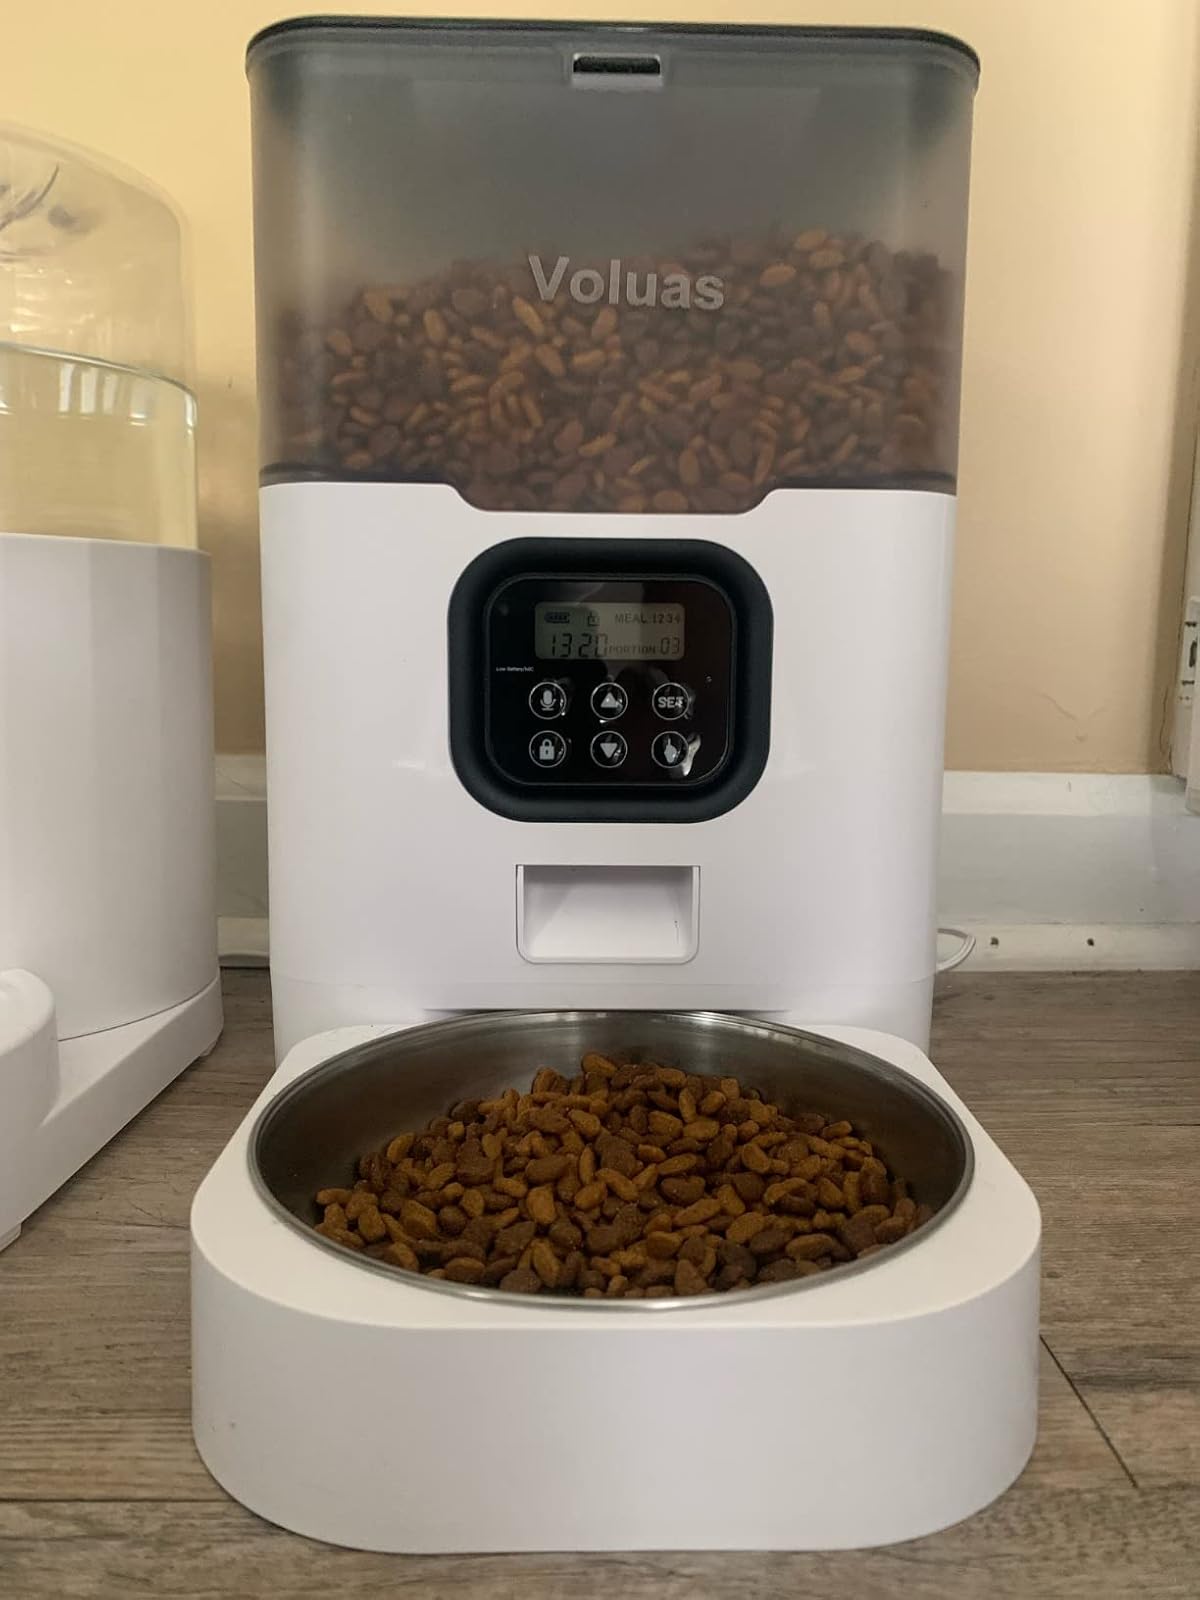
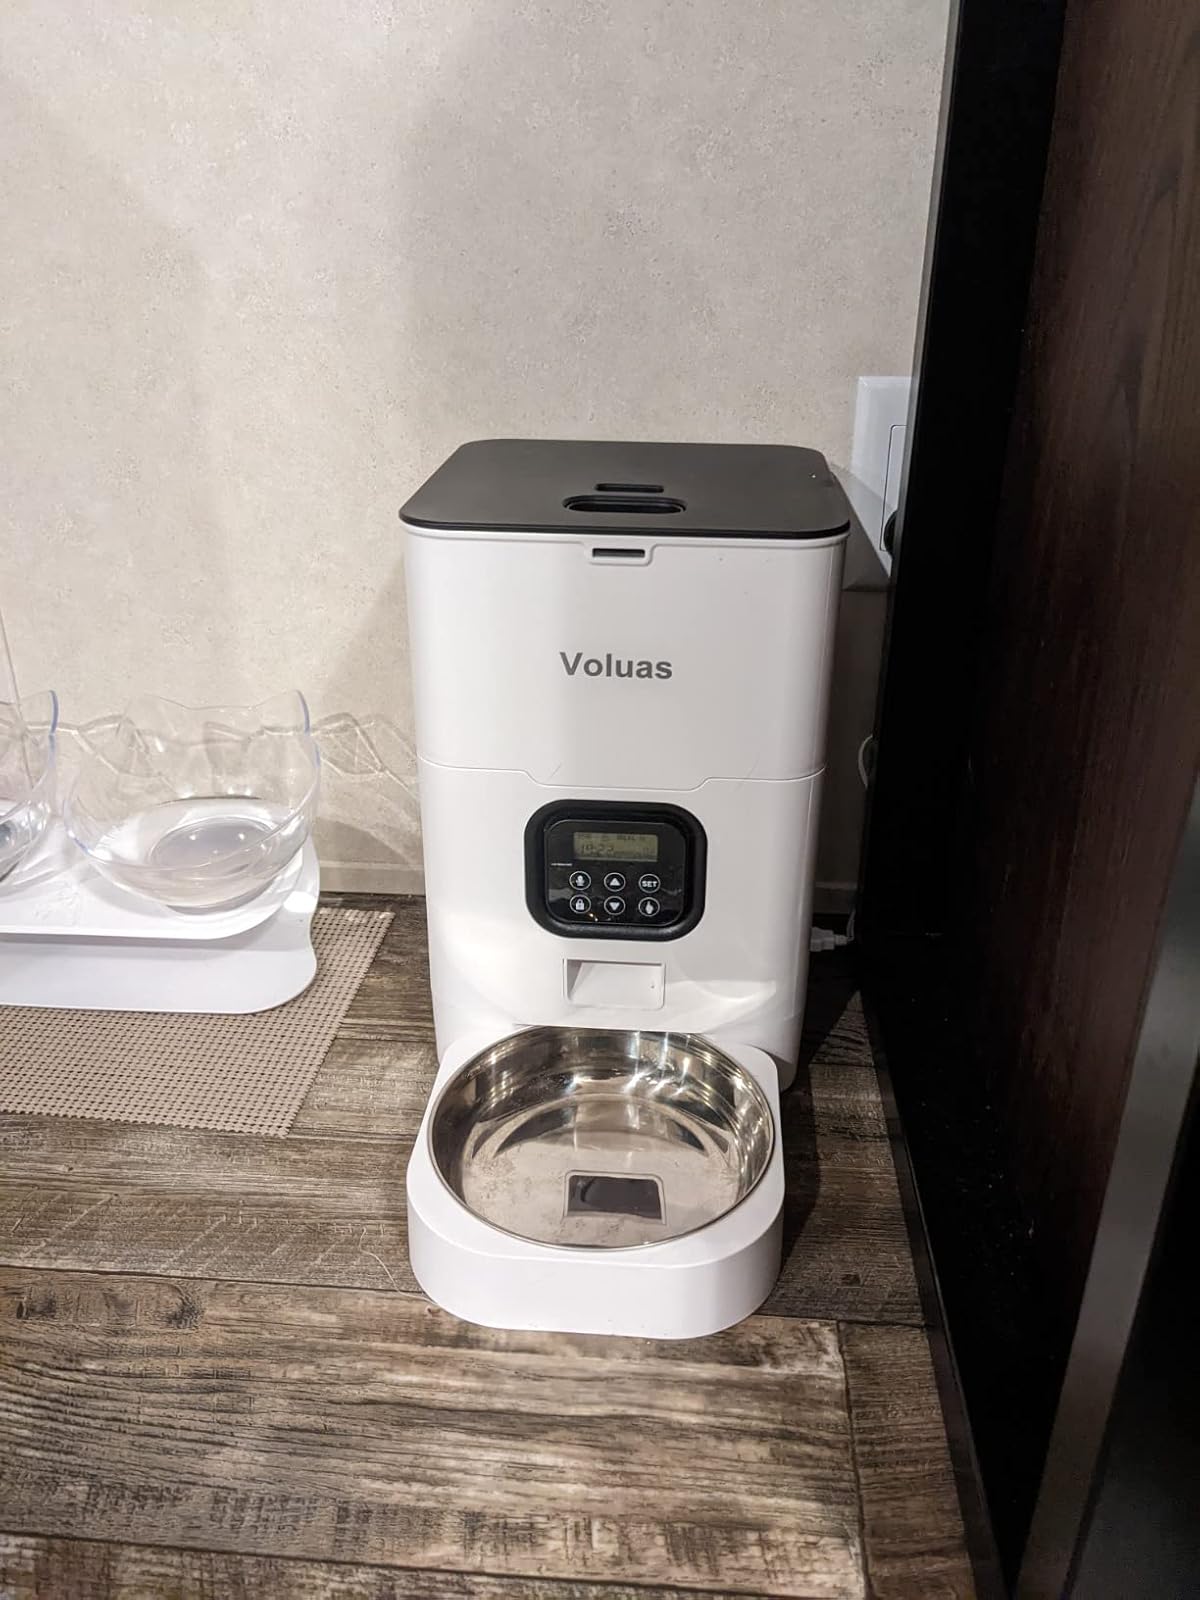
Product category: items_feeder
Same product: no